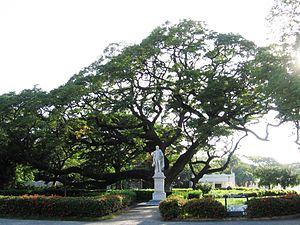
L’agriculture en Colombie se rapporte à toutes les activités agricoles en Colombie. La population de la Colombie résulte d'un métissage de populations indigènes, européennes et d'esclaves africains durant l'époque coloniale. Le processus d'industrialisation arrivé relativement tard en comparaison des autres nations sud-américaines et le long conflit social interne qui a marqué l'histoire du pays depuis son indépendance de l'Espagne en 1810 affectent sa production agricole.
La Quinta de San Pedro Alejandrino est une hacienda ou quinta construite au XVIIᵉ siècle, célèbre pour être le lieu de décès de Simón Bolívar le 17 décembre 1830. À cette époque, on y produisait du rhum, du miel et de la panela.